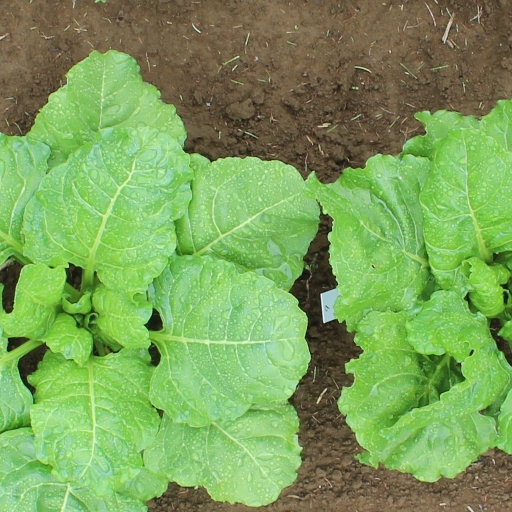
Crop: sugar beet